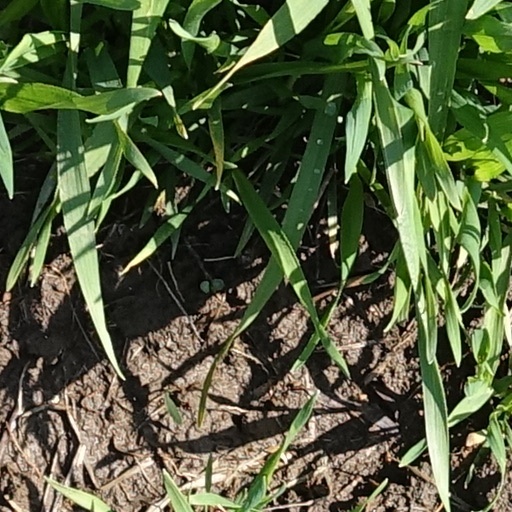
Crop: wheat